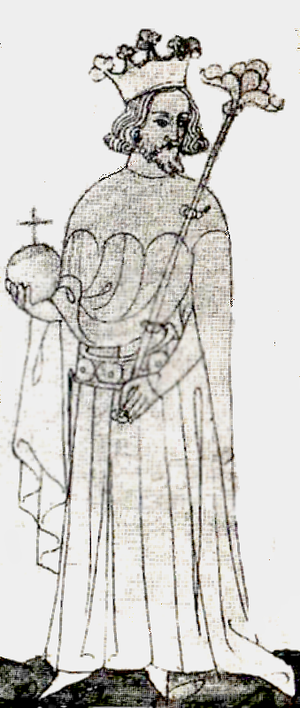
Johan af Bøhmen
Johan af Luxemburg
Johan af Luxemburg, også kendt som Johan den Blinde var greve af Luxemburg fra 1309 til 1346 og konge af Bøhmen fra 1310 til 1346.